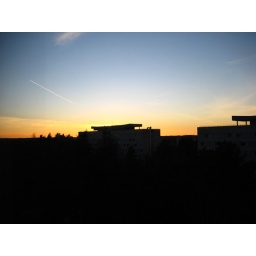
First clear sky in days